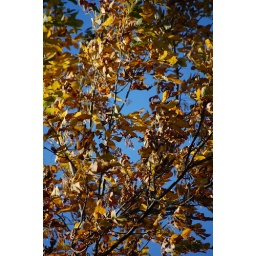
The combination of the leaves against the bright blue sky caught my attention.